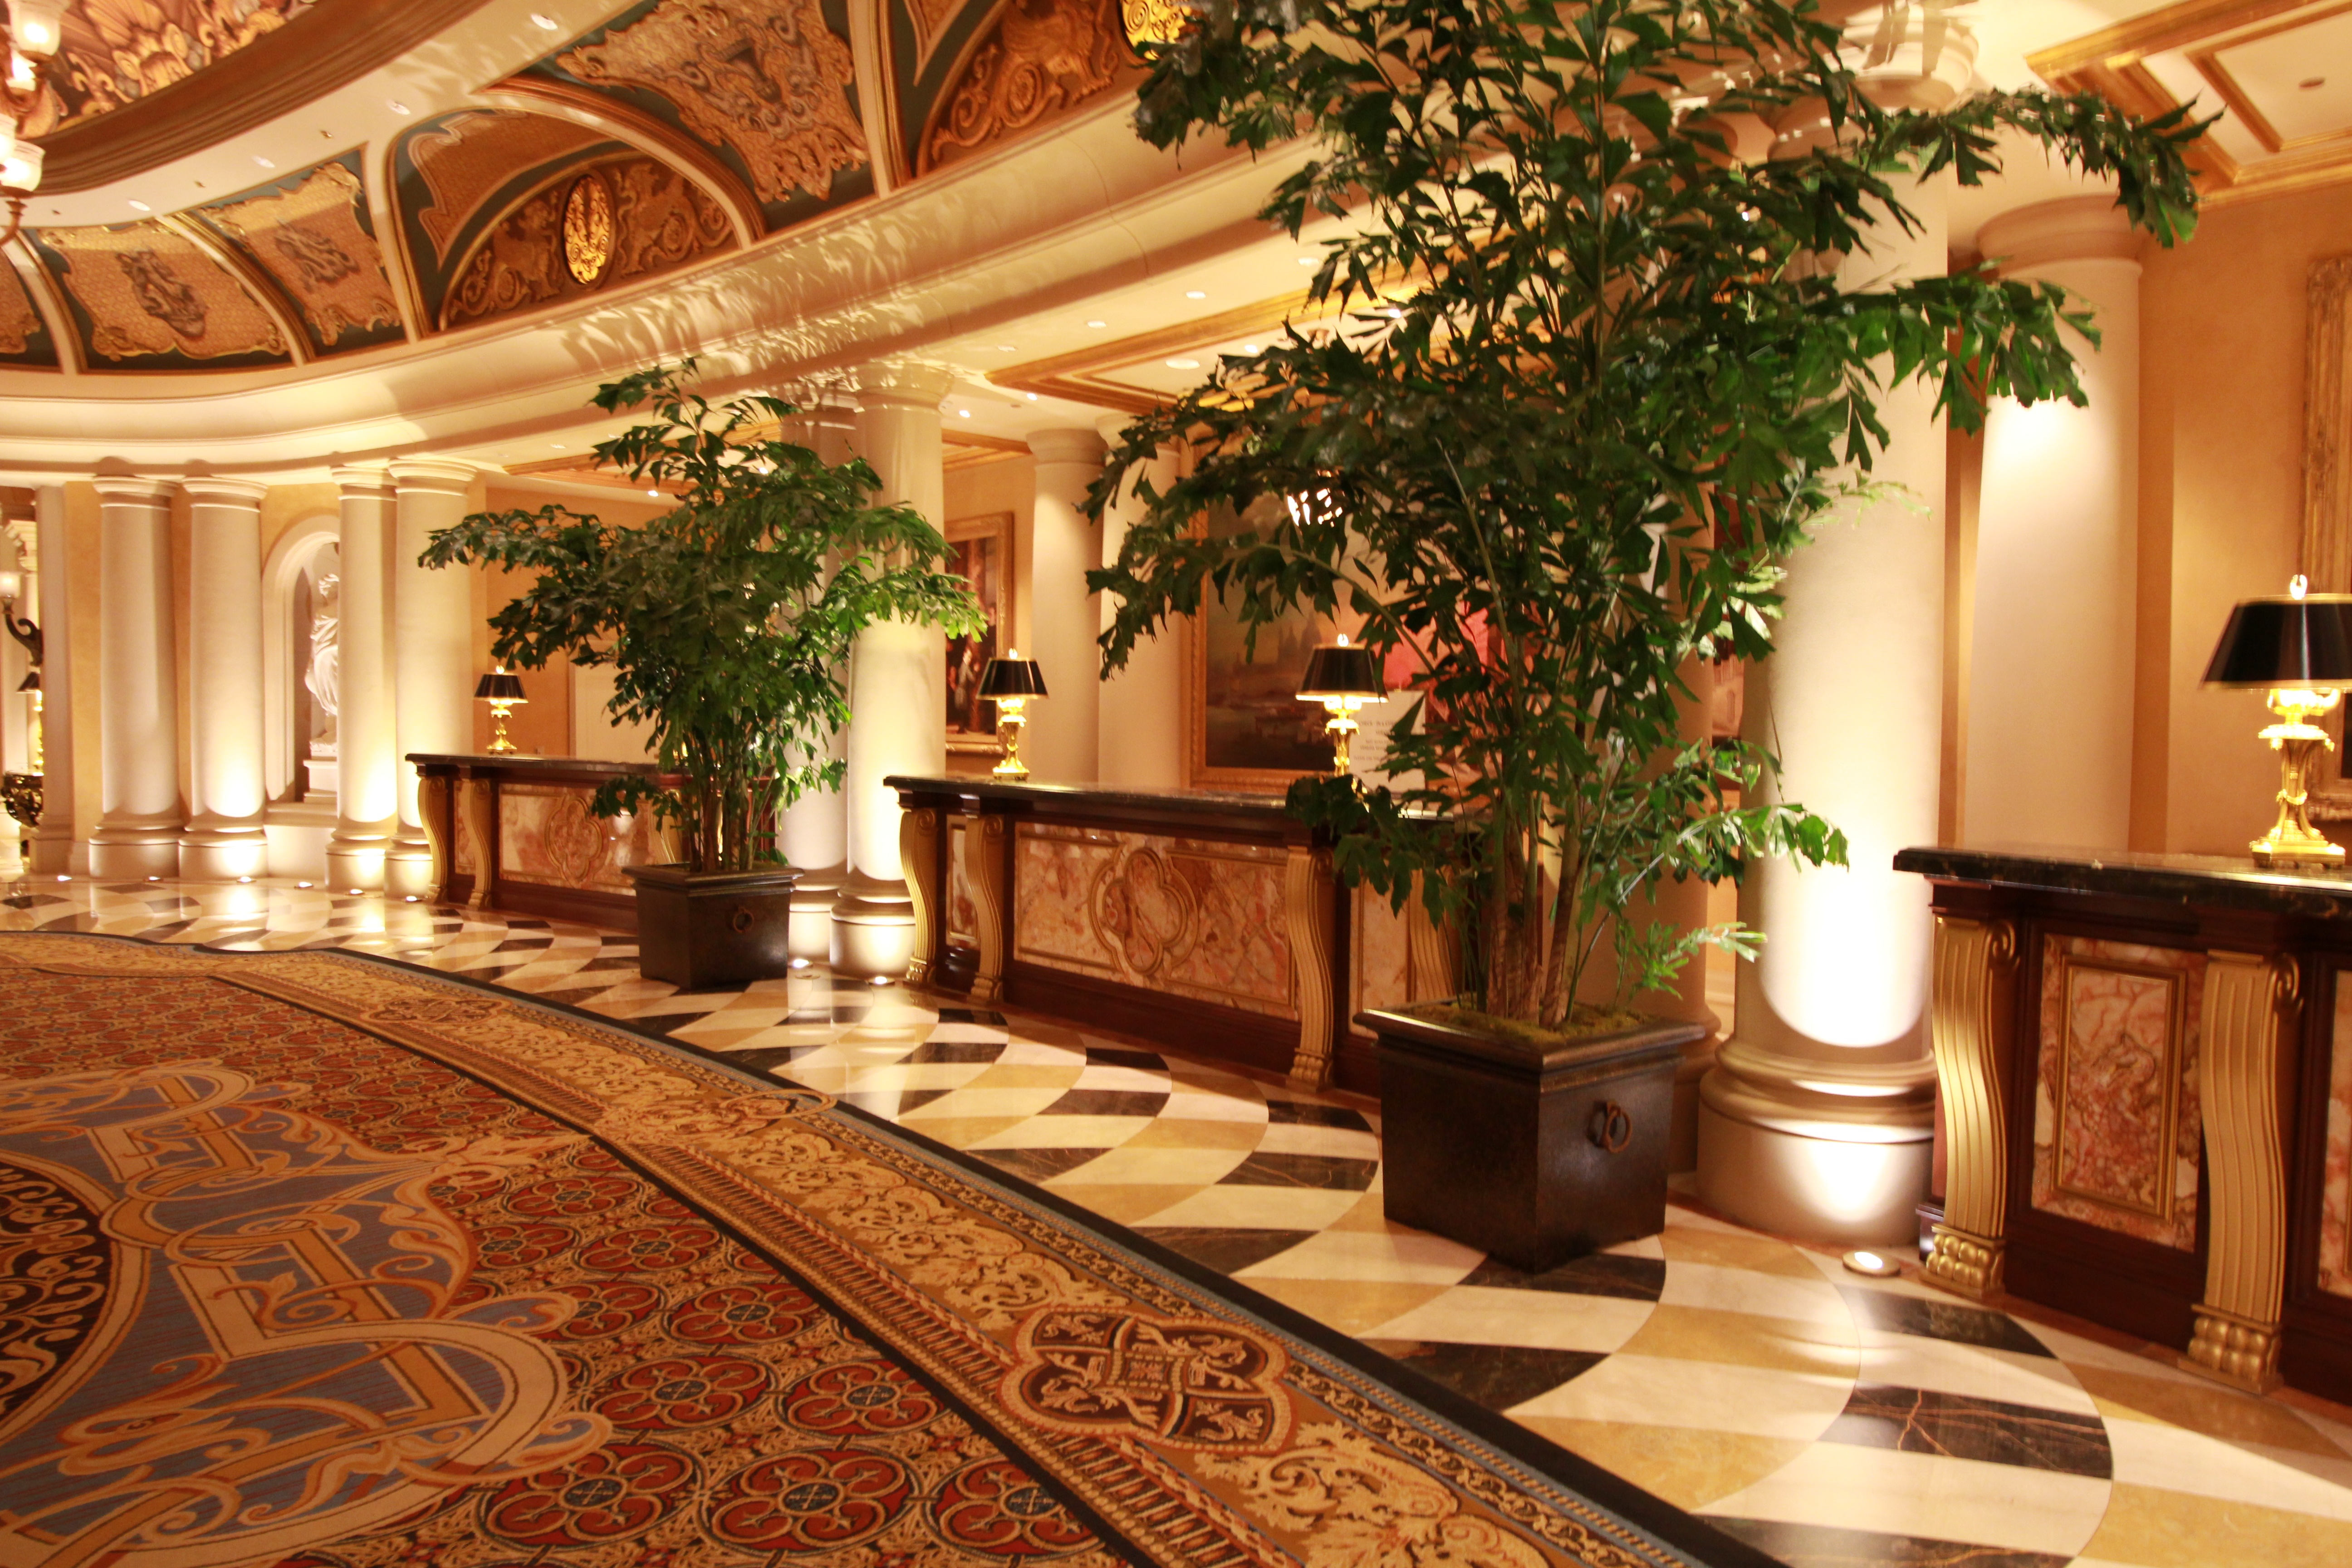
mansion, palace, home, meal, interior design, courtyard, ballroom, estate, lobby, suite, flooring, function hall